Central Arizona Museum Association

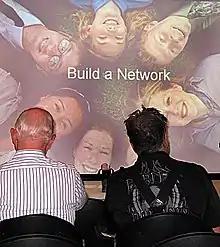
CAMA members enjoy a professional-development program at The Carnegie Library in Phoenix.

CAMA meets from September to May on the second Wednesday of each month. These hour-and-a-half professional-development meetings feature presentations and demonstrations on a wide-ranging array of topics of interest to membership. Member museums or affiliated cultural institutions serve as hosts for CAMA meetings.